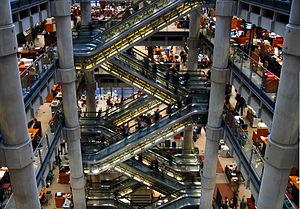
En architecture, ameublement, sculpture et ingénierie des structures, une colonne est un support vertical dont le plan est un cercle ou un polygone régulier à plus de quatre côtés. Elle se distingue du pilier et du pilastre.